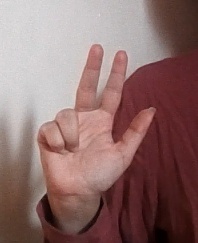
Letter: al